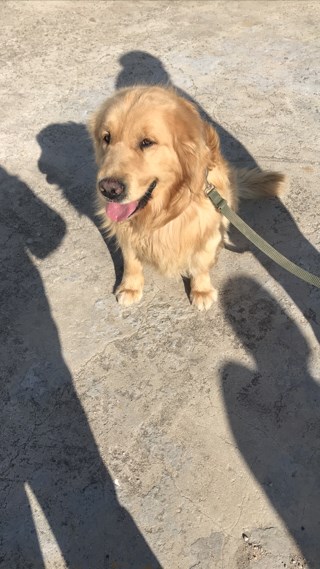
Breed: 5355-n000126-golden_retriever